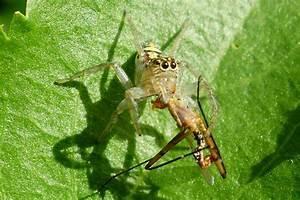
spider